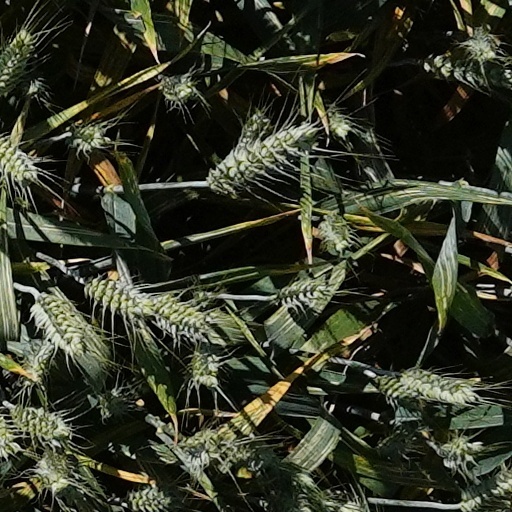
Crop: wheat